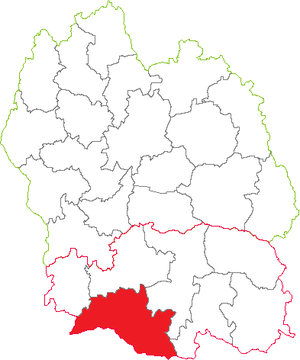
Situation du canton dans le département de la Lozère (France)
Le canton de Meyrueis était une division administrative française, située dans le département de la Lozère et la région Languedoc-Roussillon.